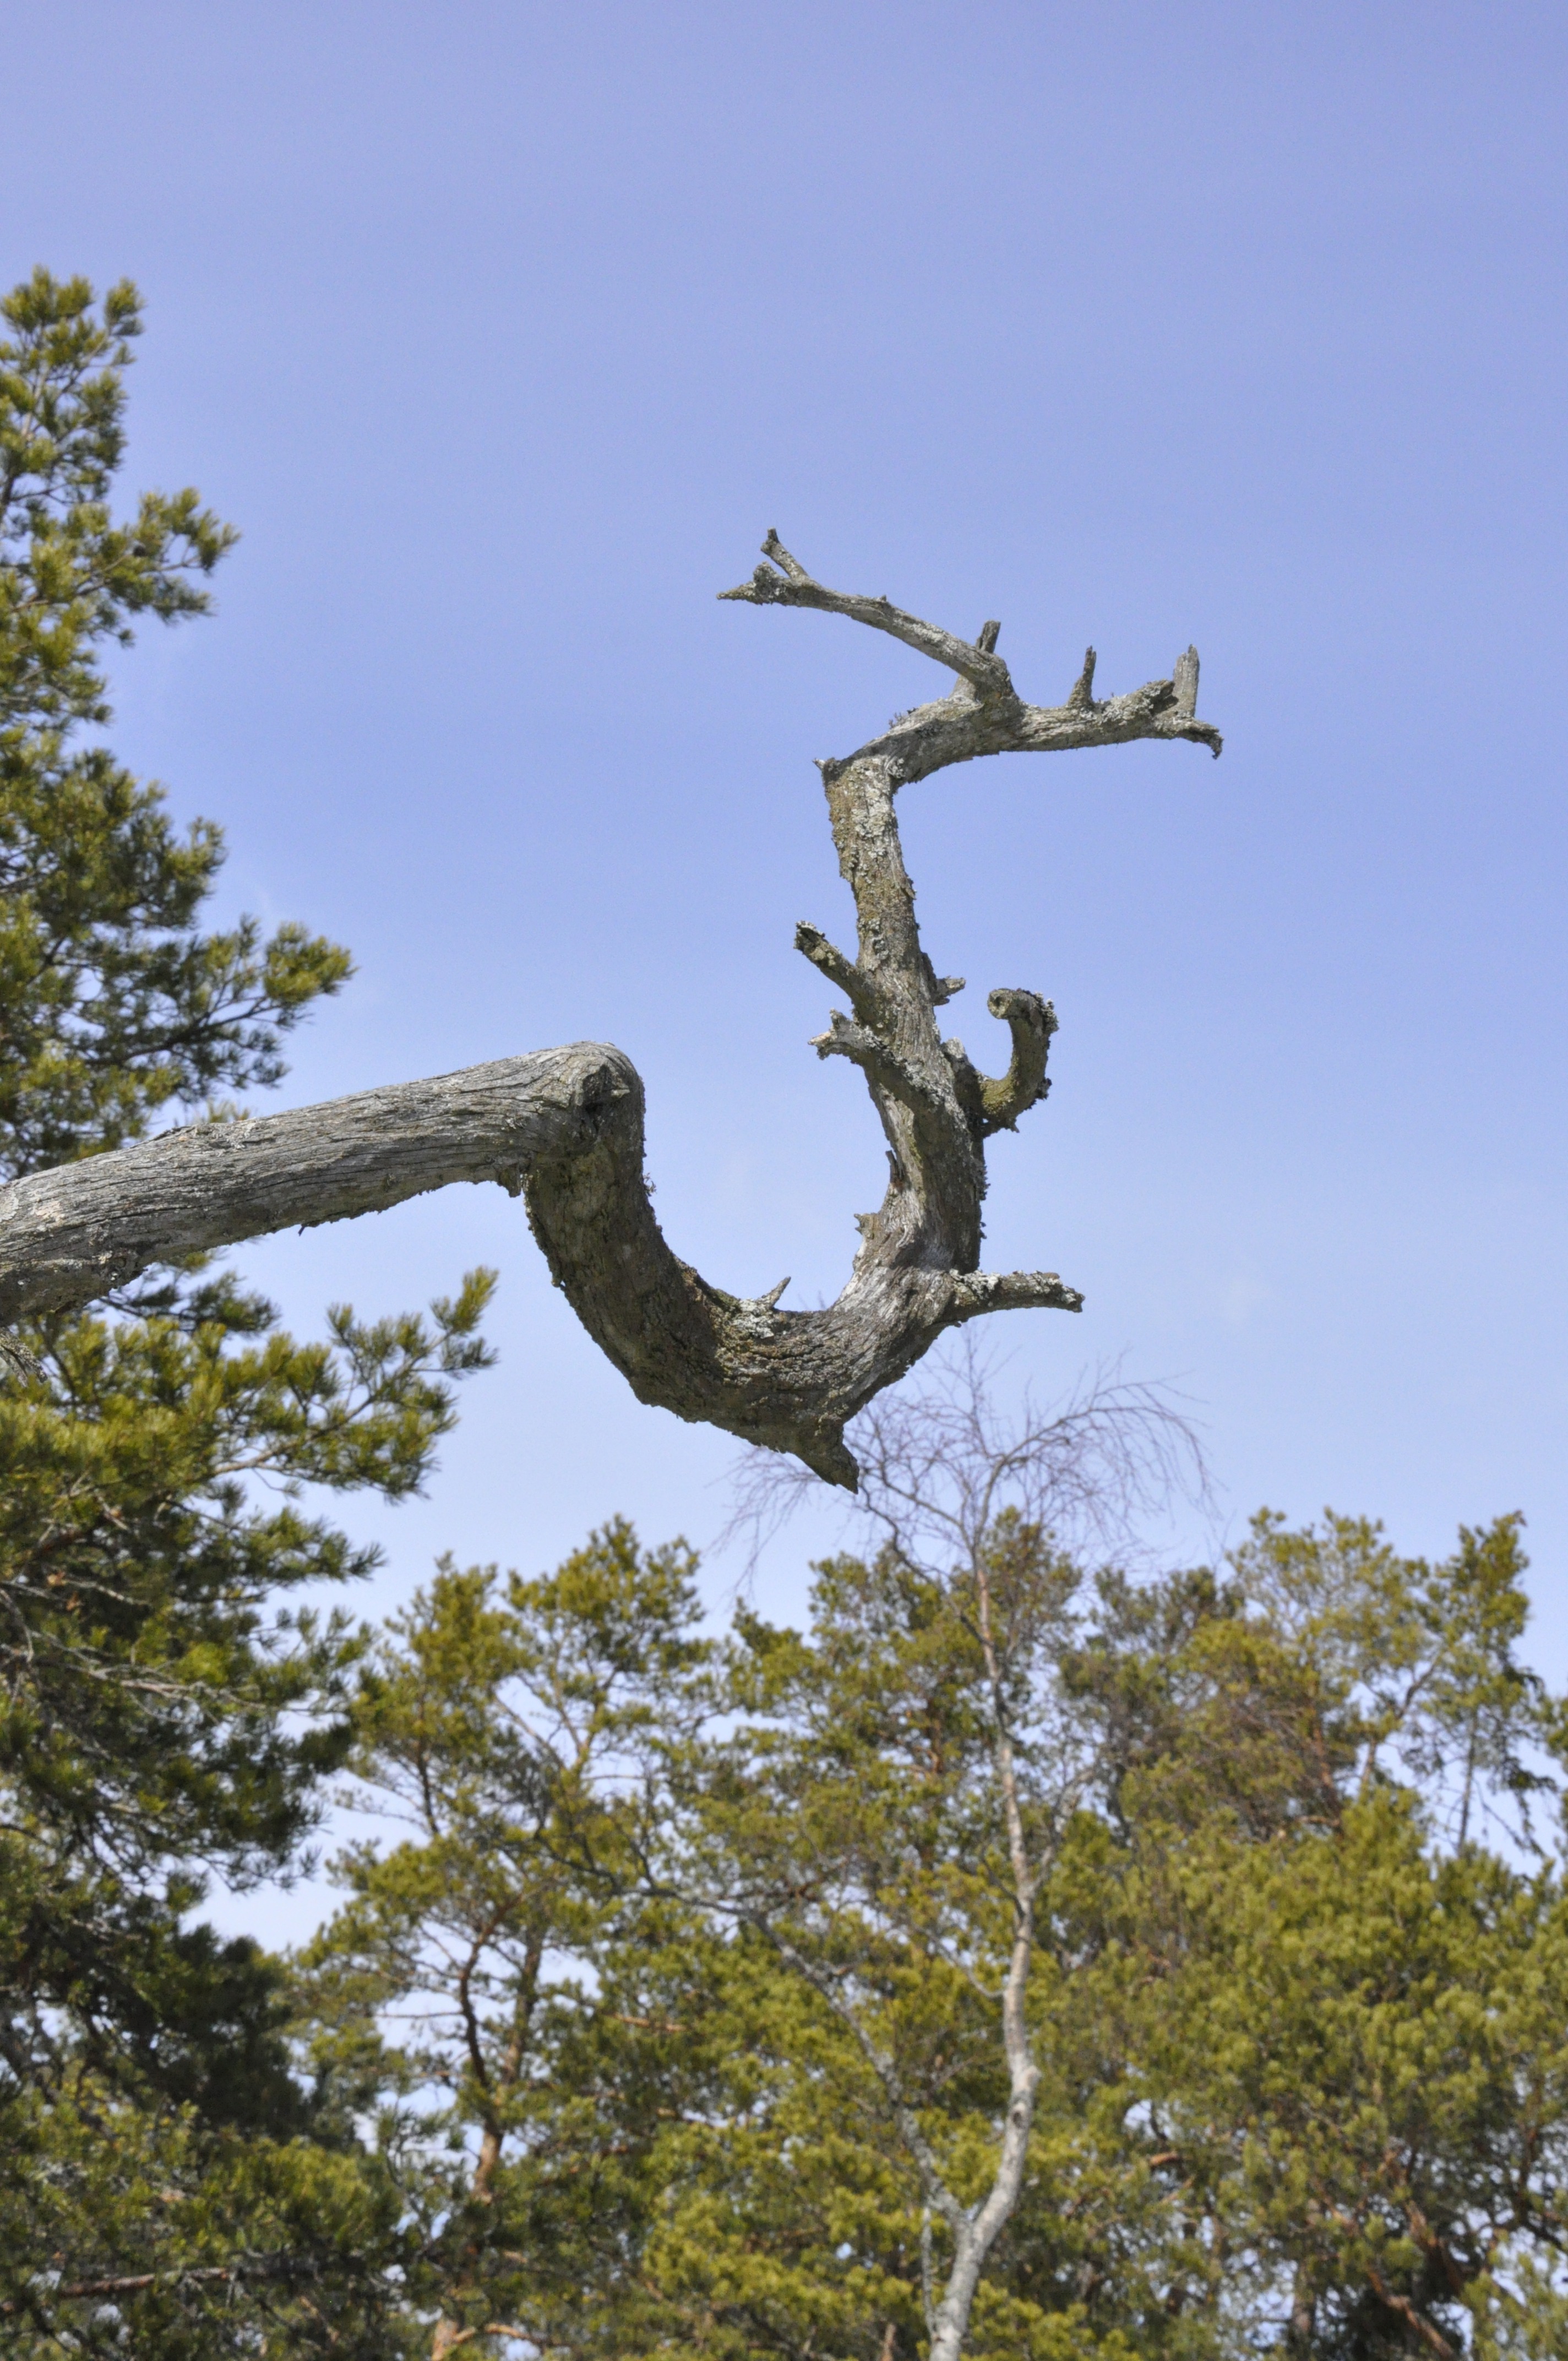
tree, nature, branch, bird, wildlife, fauna, tree branch, sculpture, old tree, woody plant